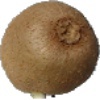
Label: kiwi